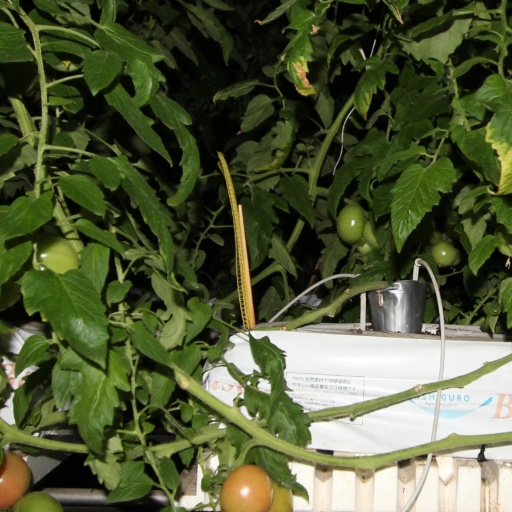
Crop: tomato